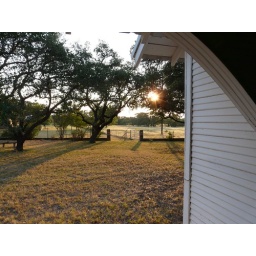
The afternoon sun - I thought it was making the grass in the field look golden.